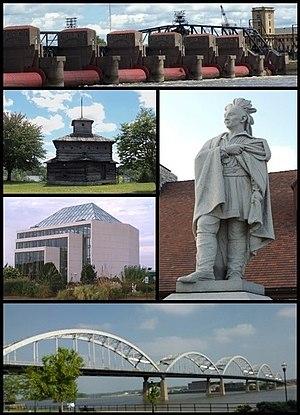
La ville de Rock Island est le siège du comté de Rock Island, dans l'État de l’Illinois, aux États-Unis. Au recensement de 2000, sa population a été évaluée à 39 018 habitants. C'est une des Quad Cities, ces villes du bord du Mississippi, avec Moline, Davenport et Bettendorf.